Wheelwright

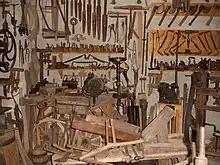
A wheelwright's shop

A wheelwright is a craftsman who builds or repairs wooden wheels. The word is the combination of "wheel" and the word "wright" (which comes from the Old English word ""wryhta"", meaning a worker - as also in shipwright and arkwright). This occupational name became the English surname "Wright", and also appears in surnames like "Cartwright" and "Wainwright".